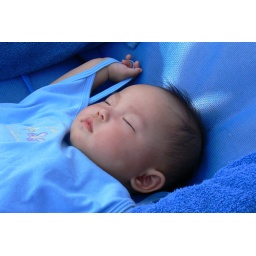
I dream of a blue planet, sitting in the clouds...